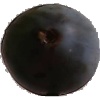
Label: Plum 3